Leonard Bond Chapman House

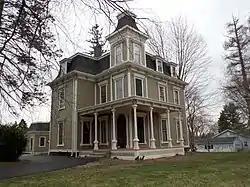

The Leonard Bond Chapman House is an historic house at 90 Capisic Street in Portland, Maine. Built between 1866 and 1868, it is a fine and distinctive local example of Second Empire architecture, and is notable as the home of one Portland's leading historians of the period, Leonard Bond Chapman. The house was listed on the National Register of Historic Places in 1980.